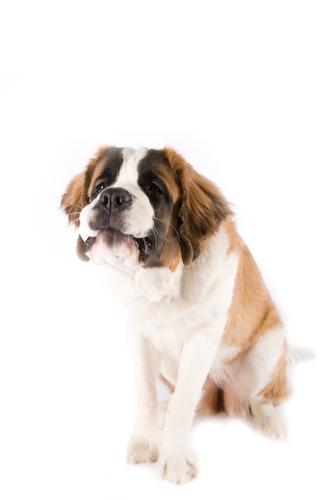
Breed: saint bernard